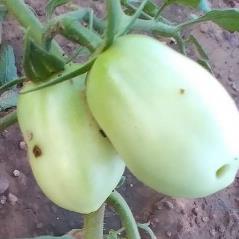
Crop: Tomato
Condition: helicoverpa-armigera-p